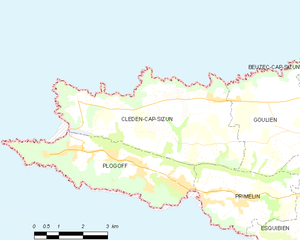
Cléden-Cap-Sizun [kledɛ̃ kap sizœ̃] est une commune du département du Finistère, dans la région Bretagne, en France.